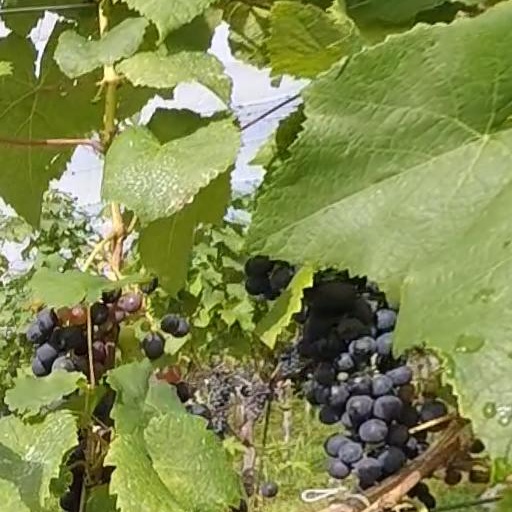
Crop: grape